History of Sidon

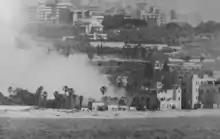
An Israeli bombardment of a PLO position on the Lebanese coast

The most prominent among the Shihabi emirs was Emir Bashir Shihab II, who was comparable to Fakhr ad-Din II. His ability as a statesman was first tested in 1799, when Napoleon besieged Acre, a well-fortified coastal city in Palestine, about forty kilometers south of Tyre. Both Napoleon and Ahmad Pasha al-Jazzar, the governor of Sidon, requested assistance from Bashir, who remained neutral, declining to assist either combatant. Unable to conquer Acre, Napoleon returned to Egypt, and the death of Al-Jazzar in 1804 removed Bashir's principal opponent in the area.